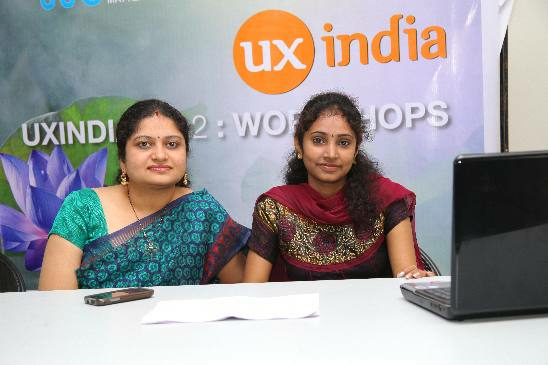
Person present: Yes